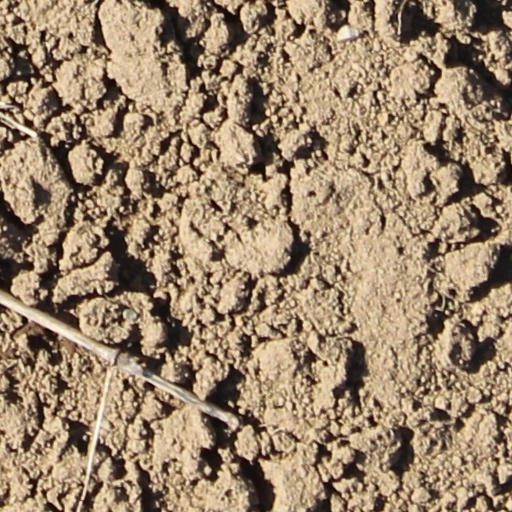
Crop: wheat